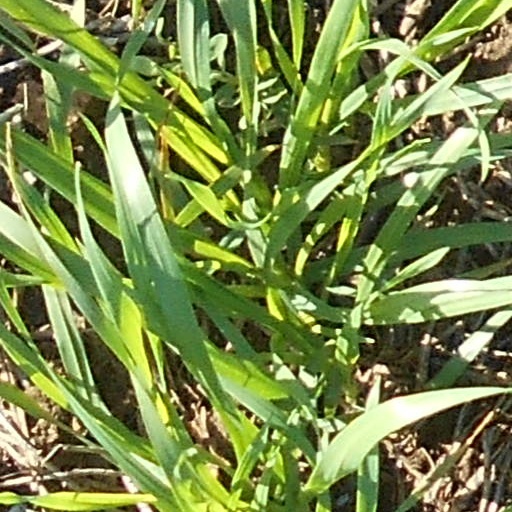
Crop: wheat